Torneko: The Last Hope

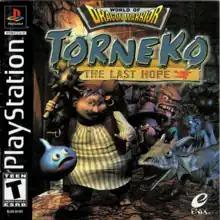
North American box art

Torneko: The Last Hope is a 1999 role-playing video game for the PlayStation. The game was co-developed by Chunsoft and Matrix Software and published by Enix. In Japan, the game was ported to the Game Boy Advance in 2001.